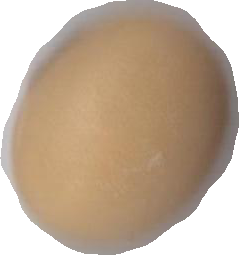
Variety: Anjasmoro